Software

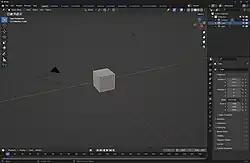
Blender, a free software program

Software companies aim to deliver a high-quality product on time and under budget. A challenge is that software development effort estimation is often inaccurate. Software development begins by conceiving the project, evaluating its feasibility, analyzing the business requirements, and making a software design. Most software projects speed up their development by reusing or incorporating existing software, either in the form of commercial off-the-shelf (COTS) or open-source software. Software quality assurance is typically a combination of manual code review by other engineers and automated software testing. Due to time constraints, testing cannot cover all aspects of the software's intended functionality, so developers often focus on the most critical functionality. Formal methods are used in some safety-critical systems to prove the correctness of code, while user acceptance testing helps to ensure that the product meets customer expectations. There are a variety of software development methodologies, which vary from completing all steps in order to concurrent and iterative models. Software development is driven by requirements taken from prospective users, as opposed to maintenance, which is driven by events such as a change request.